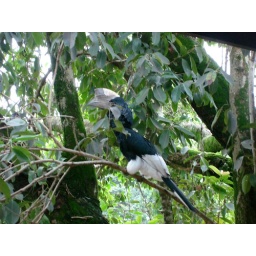
bird j saw outside of her window at work in uganda